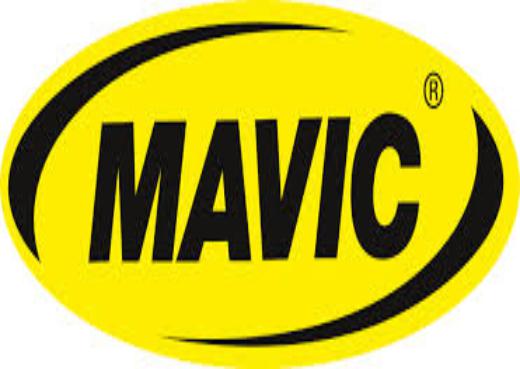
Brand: Mavic
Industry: Electronic